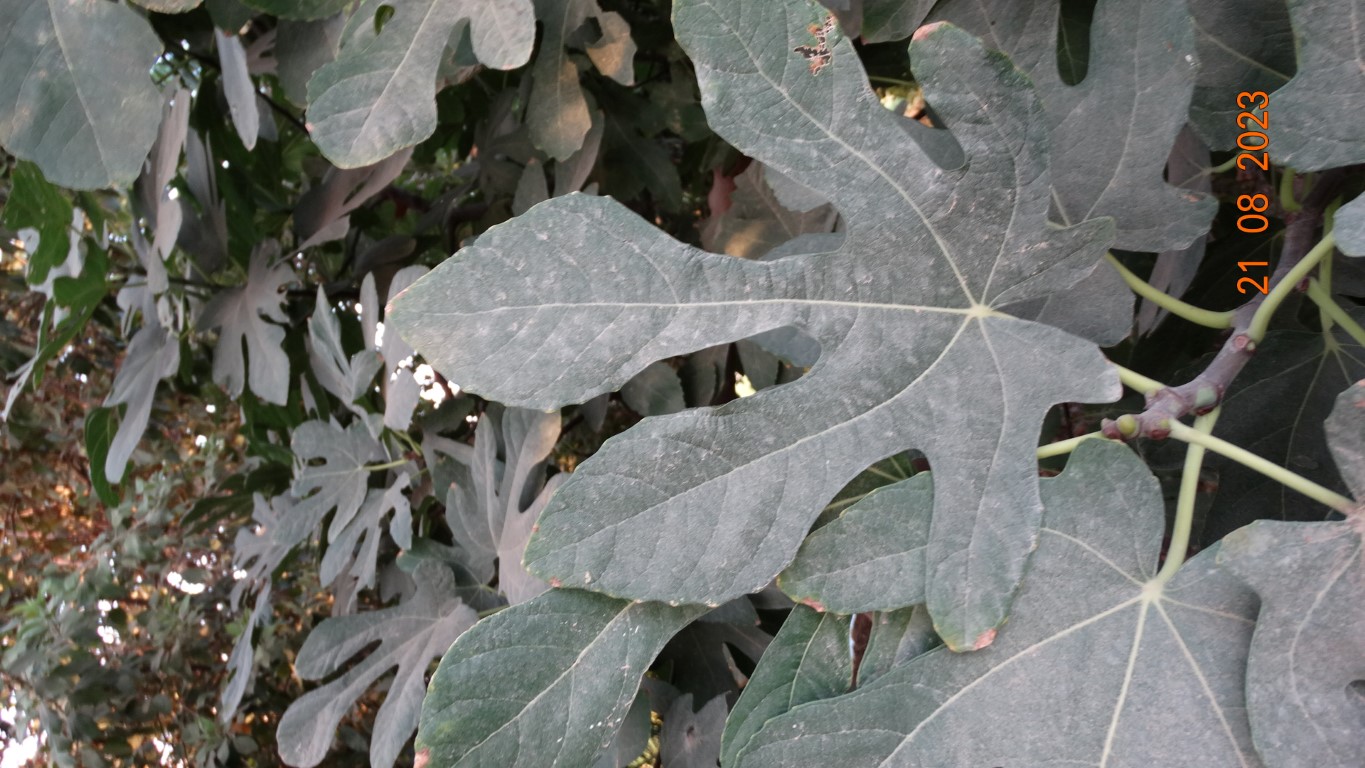
Label: infected